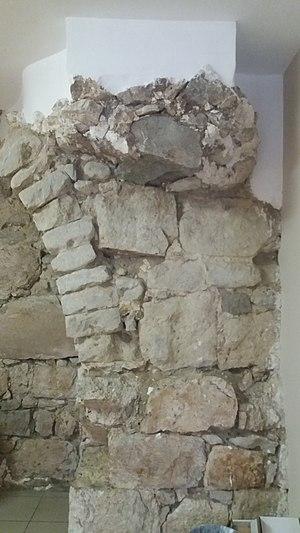
Mur d'enceinte du Roman Pais de Nivelles
Le Roman Païs est une région de Belgique située en Région wallonne dans la province du Brabant wallon.